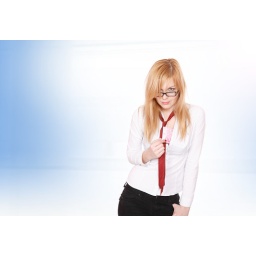
Portrait of female rock singer with microphone in hand